Cambodian genocide

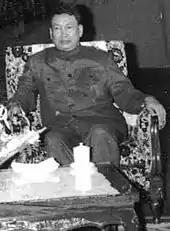
Pol Pot in 1978

Since the 1950s, Pol Pot (leader of the Khmer Rouge from 1963 to 1979) made frequent visits to the People's Republic of China, where he received political and military training—especially on the theory of the "dictatorship of the proletariat"—from the personnel of the CCP. From November 1965 to February 1966, high-ranking CCP officials such as Chen Boda and Zhang Chunqiao trained him on topics such as the communist revolution in China, class conflicts, Communist International, etc. Pol Pot also met with other officials, including Deng Xiaoping and Peng Zhen. He was particularly impressed by Kang Sheng's lecture on how to conduct a political purge.